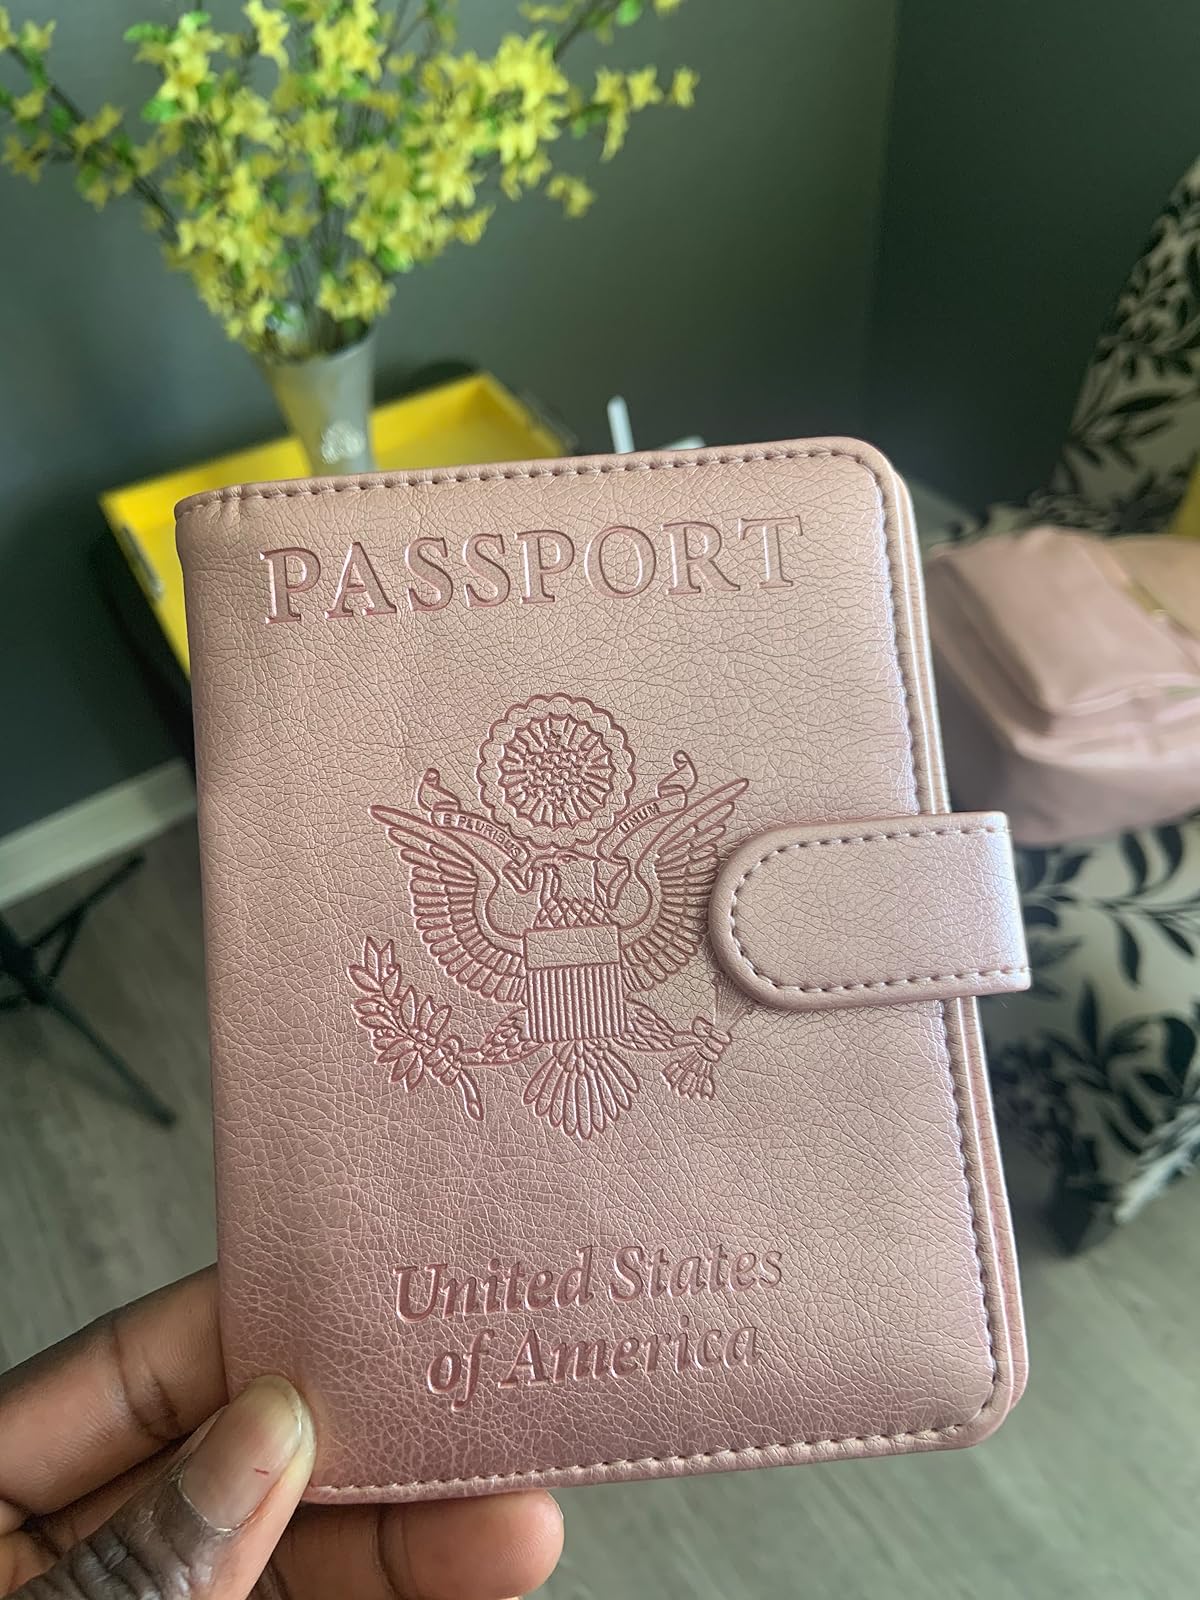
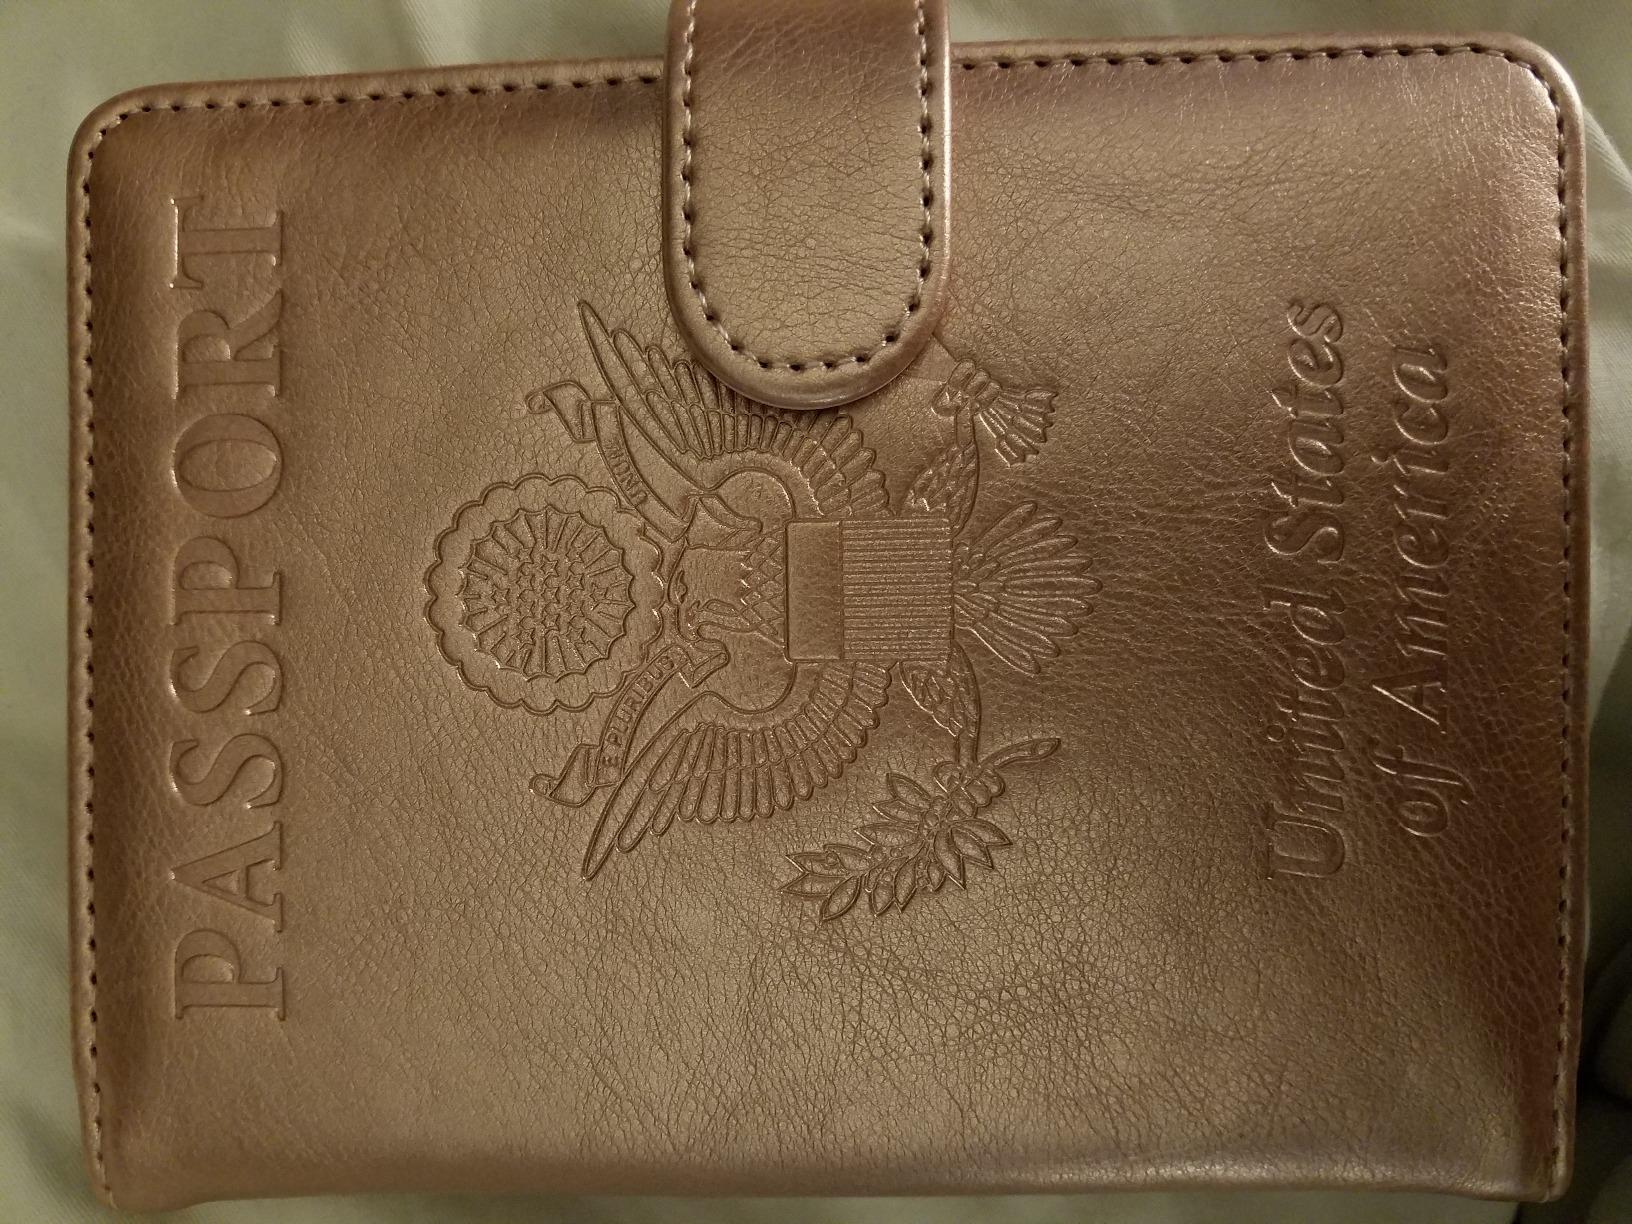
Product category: accessories_wallet
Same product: yes